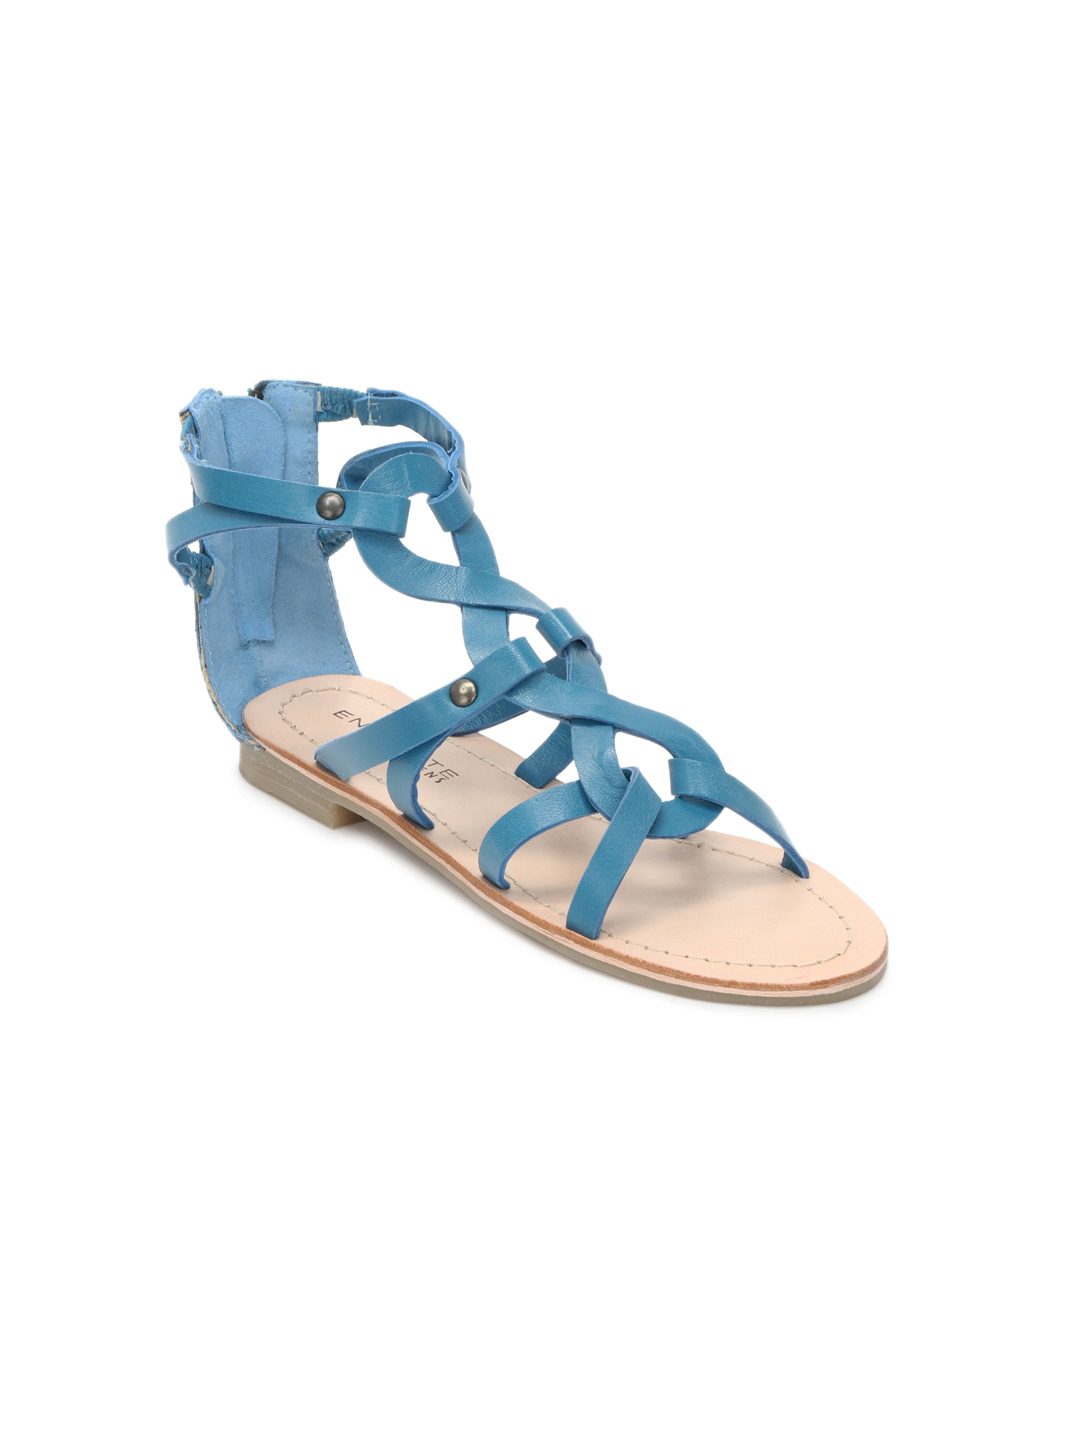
Enroute Kids Girls Blue Sandals
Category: Footwear / Sandal / Sandals
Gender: Girls
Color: Blue
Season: Summer 2012
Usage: Casual